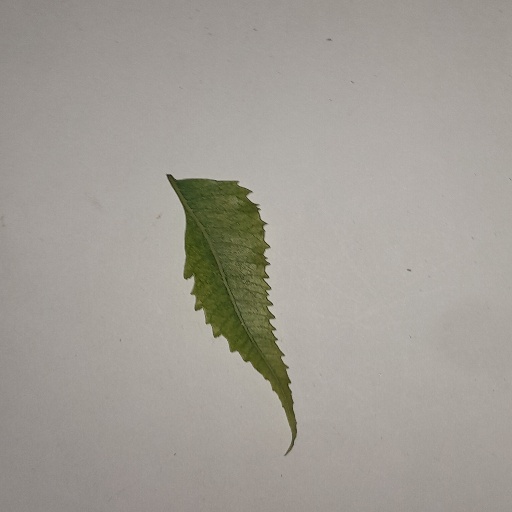
Species: Neem
Leaf condition: Yellow Leaf